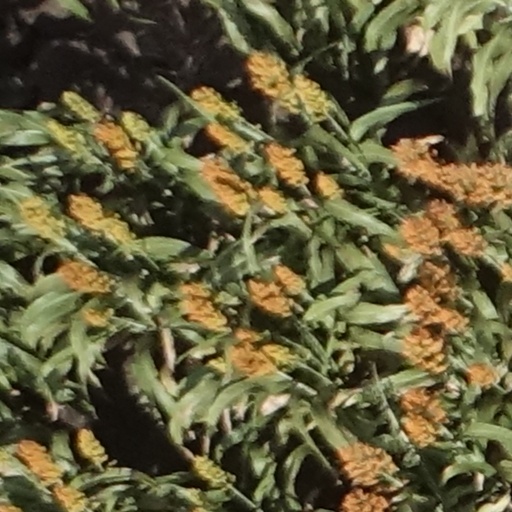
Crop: sorghum